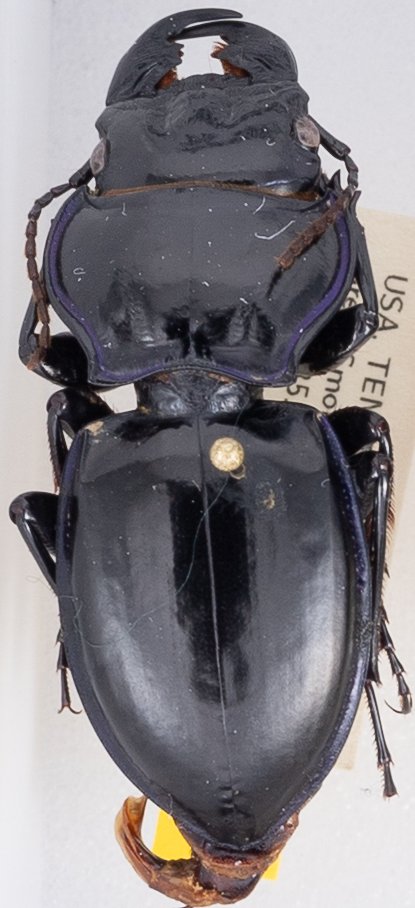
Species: Pasimachus punctulatus
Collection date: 2019-05-28
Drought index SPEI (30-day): -0.17
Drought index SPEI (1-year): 2.09
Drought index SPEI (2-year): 2.09